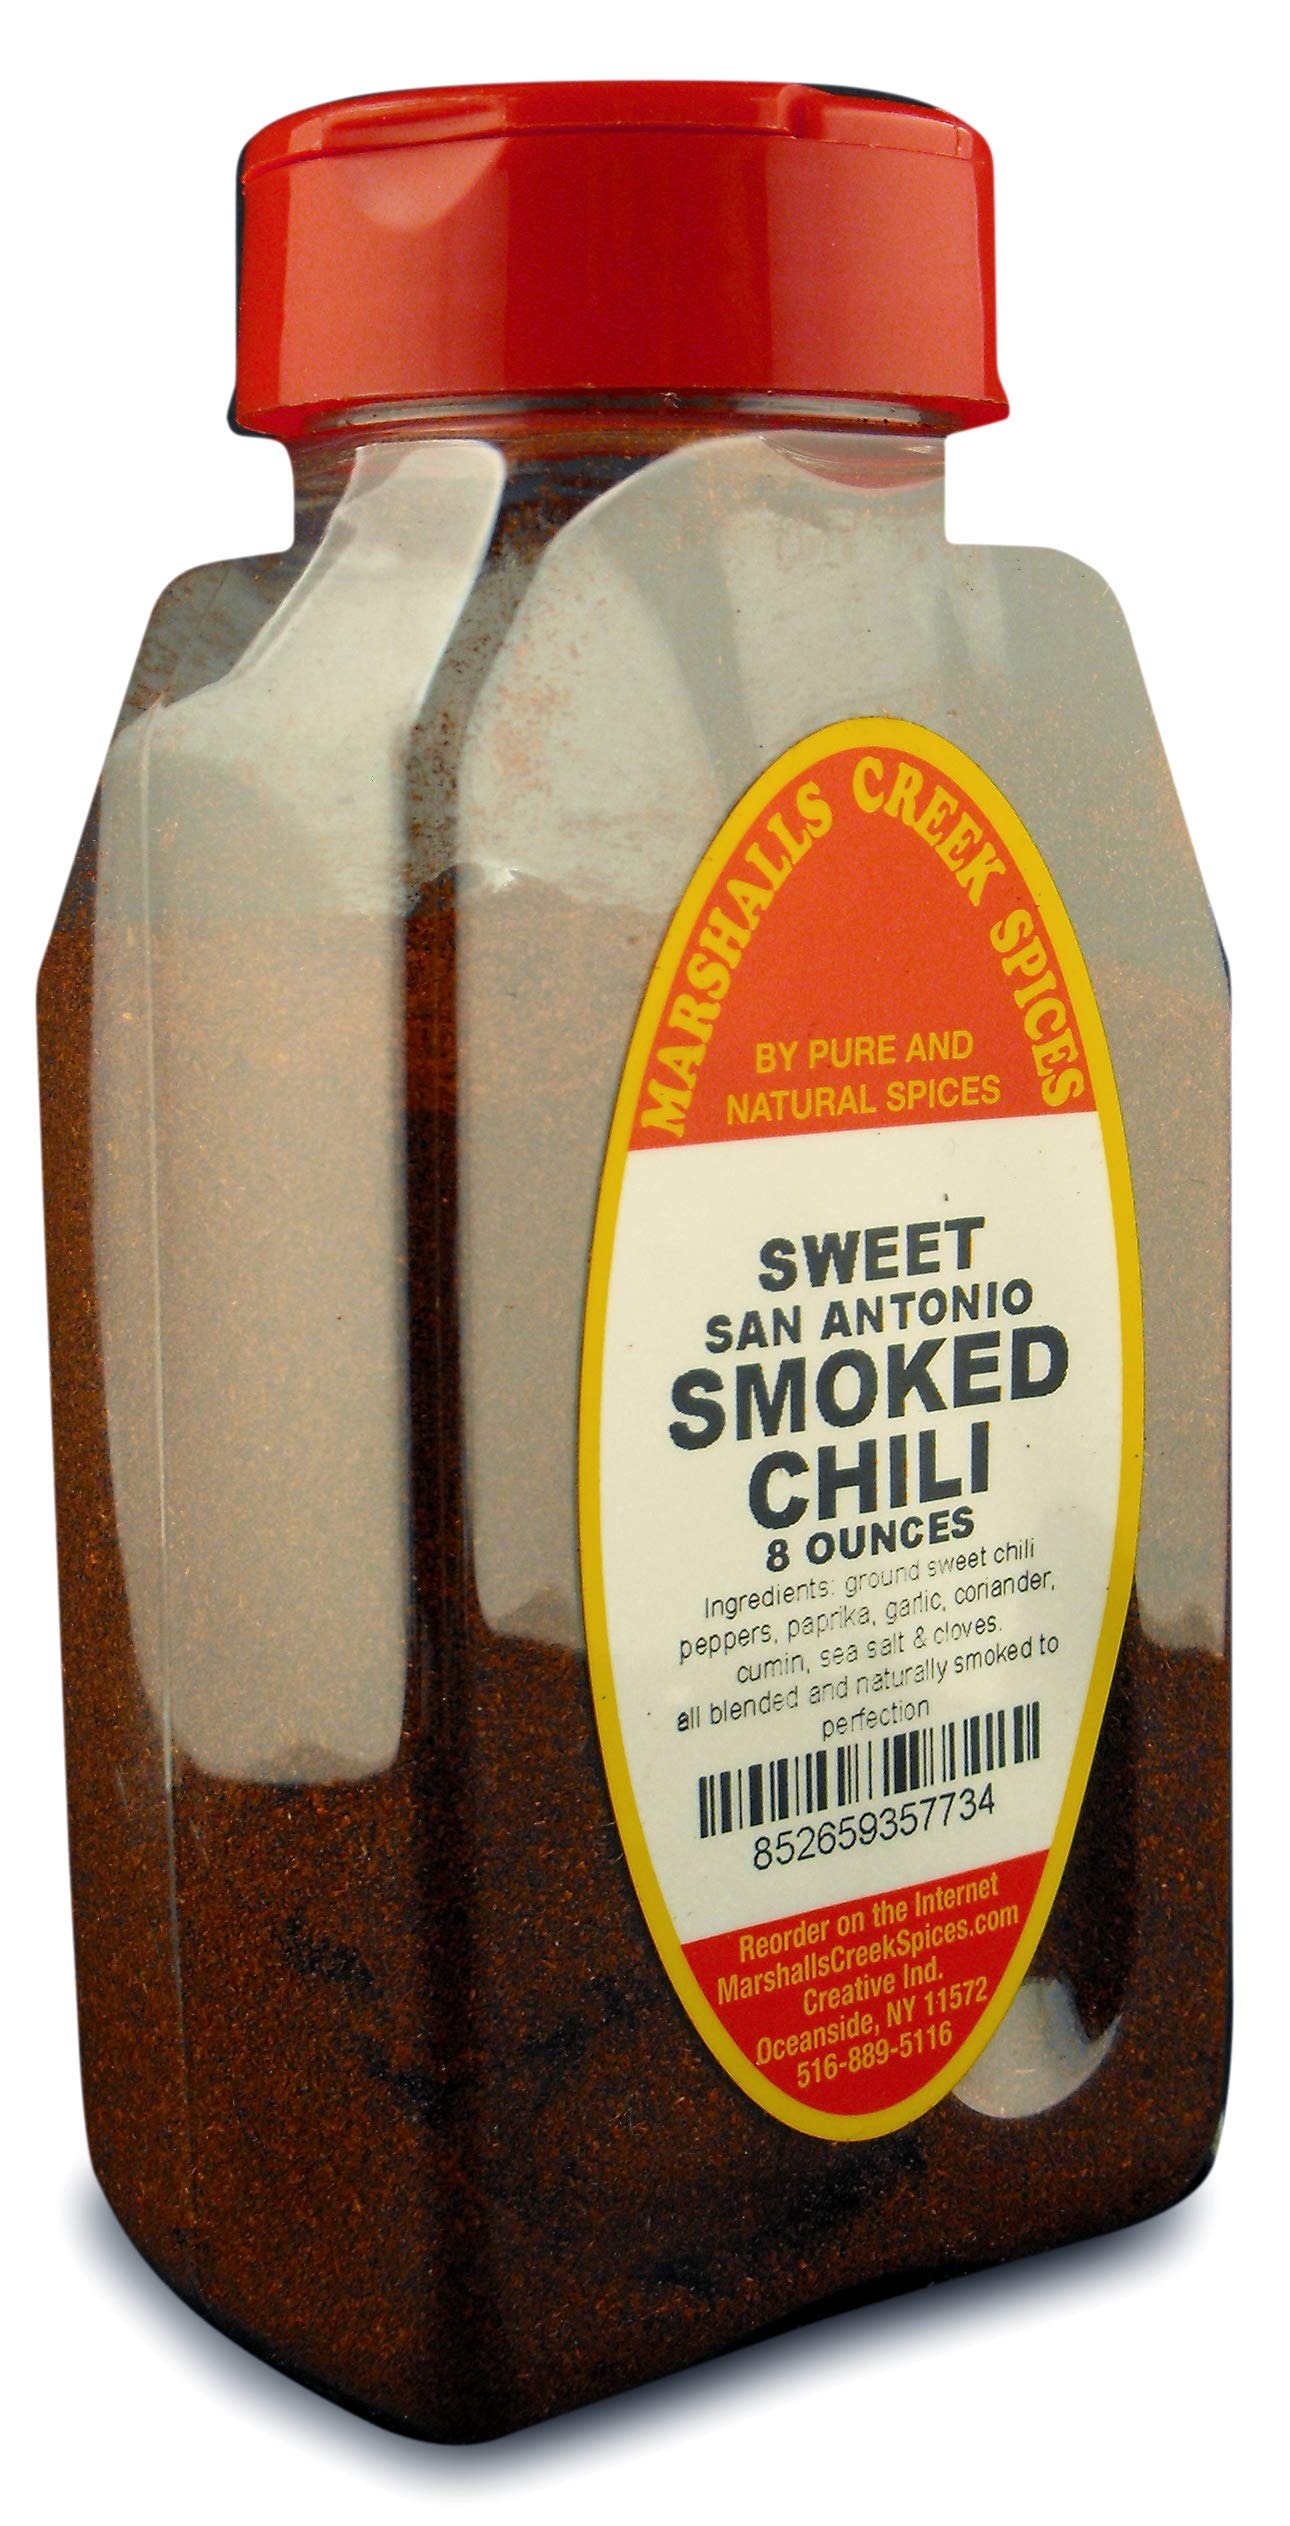
Item Name: SMOKED SWEET SAN ANTONIO CHILI POWDER FRESHLY PACKED IN LARGE JARS, spices, herbs, seasonings
Bullet Point 1: Marshalls Creek Spices buys in small quantities and packs weekly providing the freshest products possible. Fresher ingredients means more flavor and a longer shelf life.
Bullet Point 2: No Fillers - No MSG
Bullet Point 3: All Natural & Kosher
Bullet Point 4: Flat Rate Shipping Per Order. No Limit
Value: nan
Unit: None

Price: 15.49